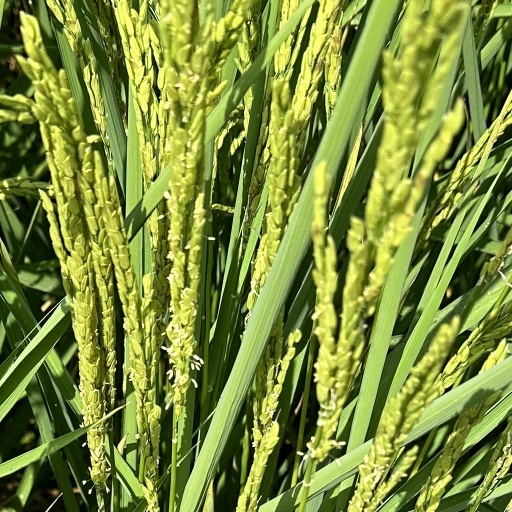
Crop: rice